Dampierre-sur-Avre

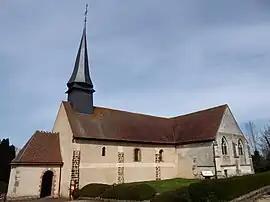
The church in Dampierre-sur-Avre

Dampierre-sur-Avre (literally "Dampierre on Avre") is a commune in the Eure-et-Loir department in northern France.